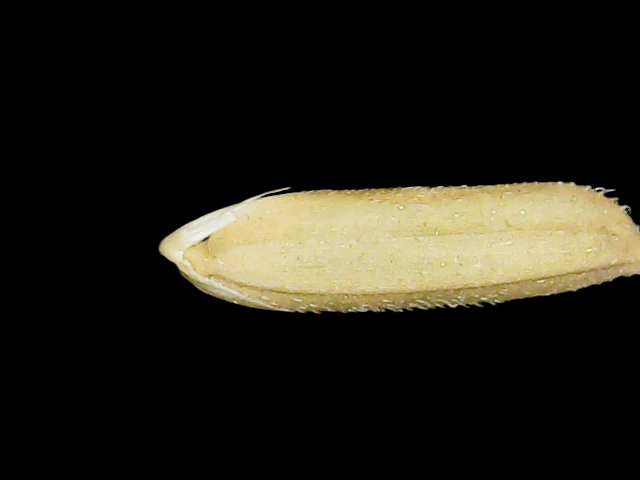
Rice variety: Binadhan16